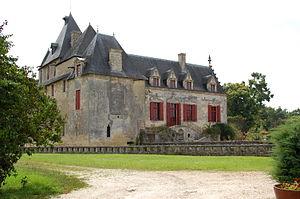
Château d'Olivier (Inscrit) This building is indexed in the Base Mérimée, a database of architectural heritage maintained by the French Ministry of Culture,
Cet article recense les monuments historiques de l'arrondissement de Bordeaux, dans le département de la Gironde, en France.
Le château Olivier, est un domaine viticole de 220 ha situé à Léognan en Gironde. Situé en AOC pessac-léognan, il est classé grand cru dans le classement des vins de Graves.
La famille Metzler de Bethmann, olim Metzler, d'origine allemande et installée à Bordeaux au XVIIIᵉ siècle, a animé des maisons de négoce en Gironde à la fin du XVIIIᵉ siècle et au XIXᵉ siècle, en parallèle avec les activités d’une maison active à Francfort et à Goslar. Les Metzler de Bethmann, comme les Faure, les Balguerie, les Guestier, sont représentatifs de la grande bourgeoisie bordelaise et de l'histoire de son économie.